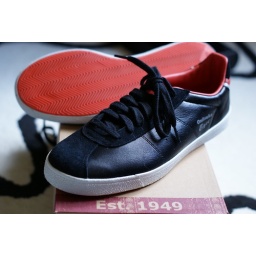
Looks awesome in black with the orange accent. None of that crazy tokidoki mess for me.